Asian Americans in arts and entertainment

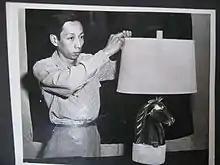
Wah Chang

John Cho, a Korean-born American actor, famously portrayed Hikaru Sulu in the "Star Trek" reboot, as well as appearing in the first "American Pie" series and the "Harold & Kumar" series along with Indian American actor Kal Penn. Penn, also starred in "The Namesake", one of his favorite books, taught a course and seminar on images of Asian Americans in the media at the University of Pennsylvania. John Cho also starred in "Searching"; it is the first mainstream Hollywood thriller headlined by an Asian-American actor.